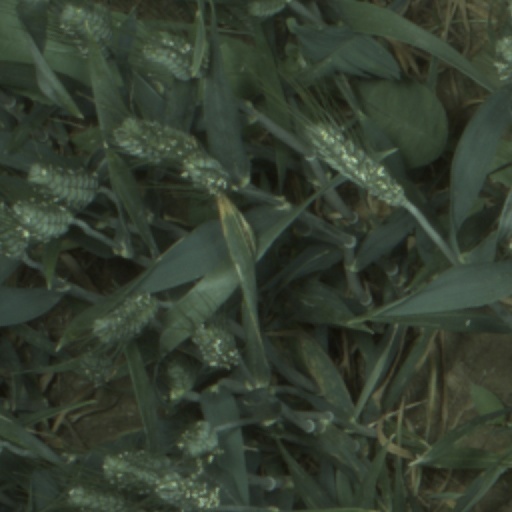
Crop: wheat